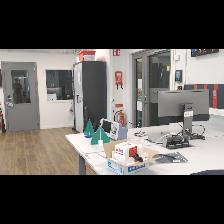
Label: NonHuman